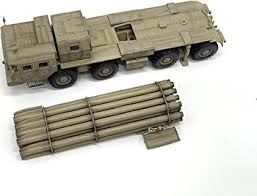
Label: BM-30